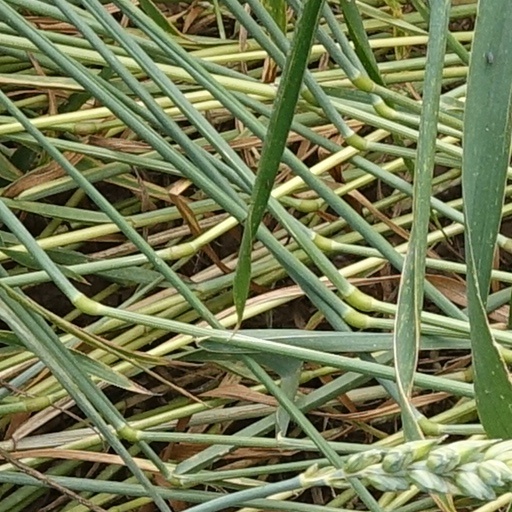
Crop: wheat